Political positions of Kamala Harris

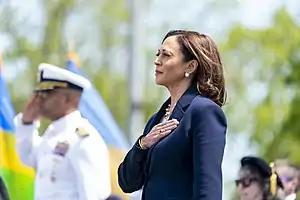
Harris at U.S. Coast Guard Academy, May 2022

In September 2019, "The New York Times" issued a questionnaire including the question, "Under what circumstances other than a literally imminent threat to the United States, if any, does the Constitution permit a president to order an attack on another country without prior Congressional authorization? What about bombing Iranian or North Korean nuclear facilities?" Harris answered: "The President's top priority is to keep America secure, and I won't hesitate to do what it takes to protect our country in the face of an imminent threat in the future. But after almost two decades of war, it is long past time for Congress to rewrite the Authorization for Use of Military Force that governs our current military conflicts. The situations in Iran or North Korea would require careful consideration of all of the surrounding facts and circumstances."